Saginaw, Michigan

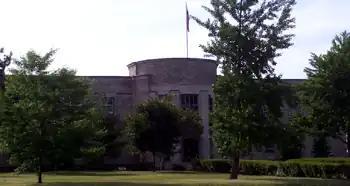
Saginaw City Hall

Saginaw is classified as a Home Rule City under the Michigan Home Rule Cities Act adopting its own City Charter giving its city a council-manager form of government. The present Charter was adopted in 1935 and took effect on January 6, 1936. Pursuant to the City Charter, Saginaw is governed by a nine-member elected at-large Council. The term of office for a member of the City Council is four years commencing with the first meeting following a regular municipal election. The terms are staggered so the entire Council is not subject to re-election at the same time—either four or five members are elected in each odd-numbered year. The city levies an income tax of 1.5 percent on residents and 0.75 percent on nonresidents.